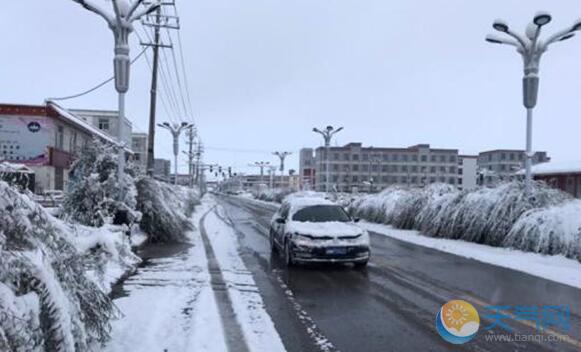
Weather: snow or frosty